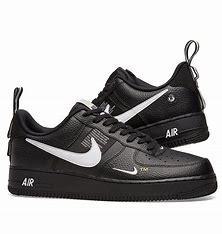
Brand: Nike
Model: Air Force 1 07 LV8